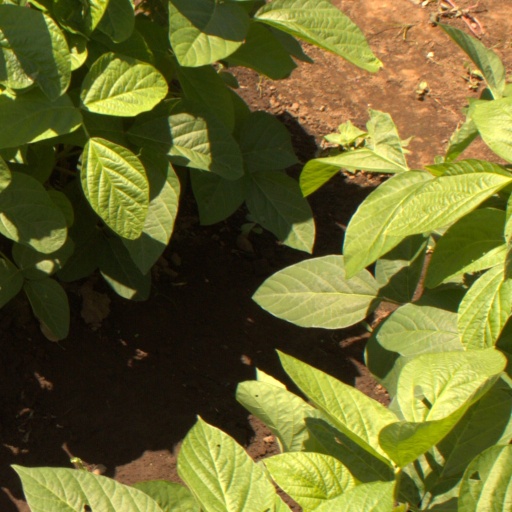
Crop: soybean